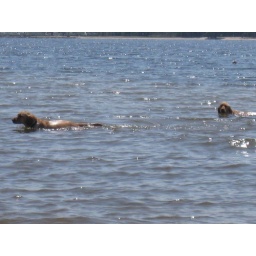
Campbell and Sabina playing at the beach in front of the house